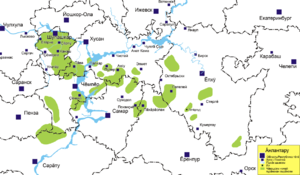
Tjuvasjere
Tjuvasjere er en folkegruppe i Rusland, der taler tjuvasjisk, og har republikken Tjuvasjien som vigtigste bosættelsesområde.